Edwin Smith Papyrus

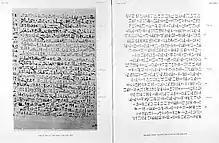
The Breasted edition (1930): left page photograph of the original papyrus, right page transcription of hieroglyphics. This is Plate XIII (column 13, case 38-41)

The papyrus was in the possession of Smith until his death, when his daughter donated the papyrus to New York Historical Society. There its importance was recognized by Caroline Ransom Williams, who wrote to James Henry Breasted in 1920 about "the medical papyrus of the Smith collection" in hopes that he could work on it. He completed the first translation of the papyrus in 1930, with the medical advice of Dr. Arno B. Luckhardt. Breasted’s translation changed the understanding of the history of medicine. It demonstrates that Egyptian medical care was not limited to the magical modes of healing demonstrated in other Egyptian medical sources. Rational, scientific practices were used, constructed through observation and examination.